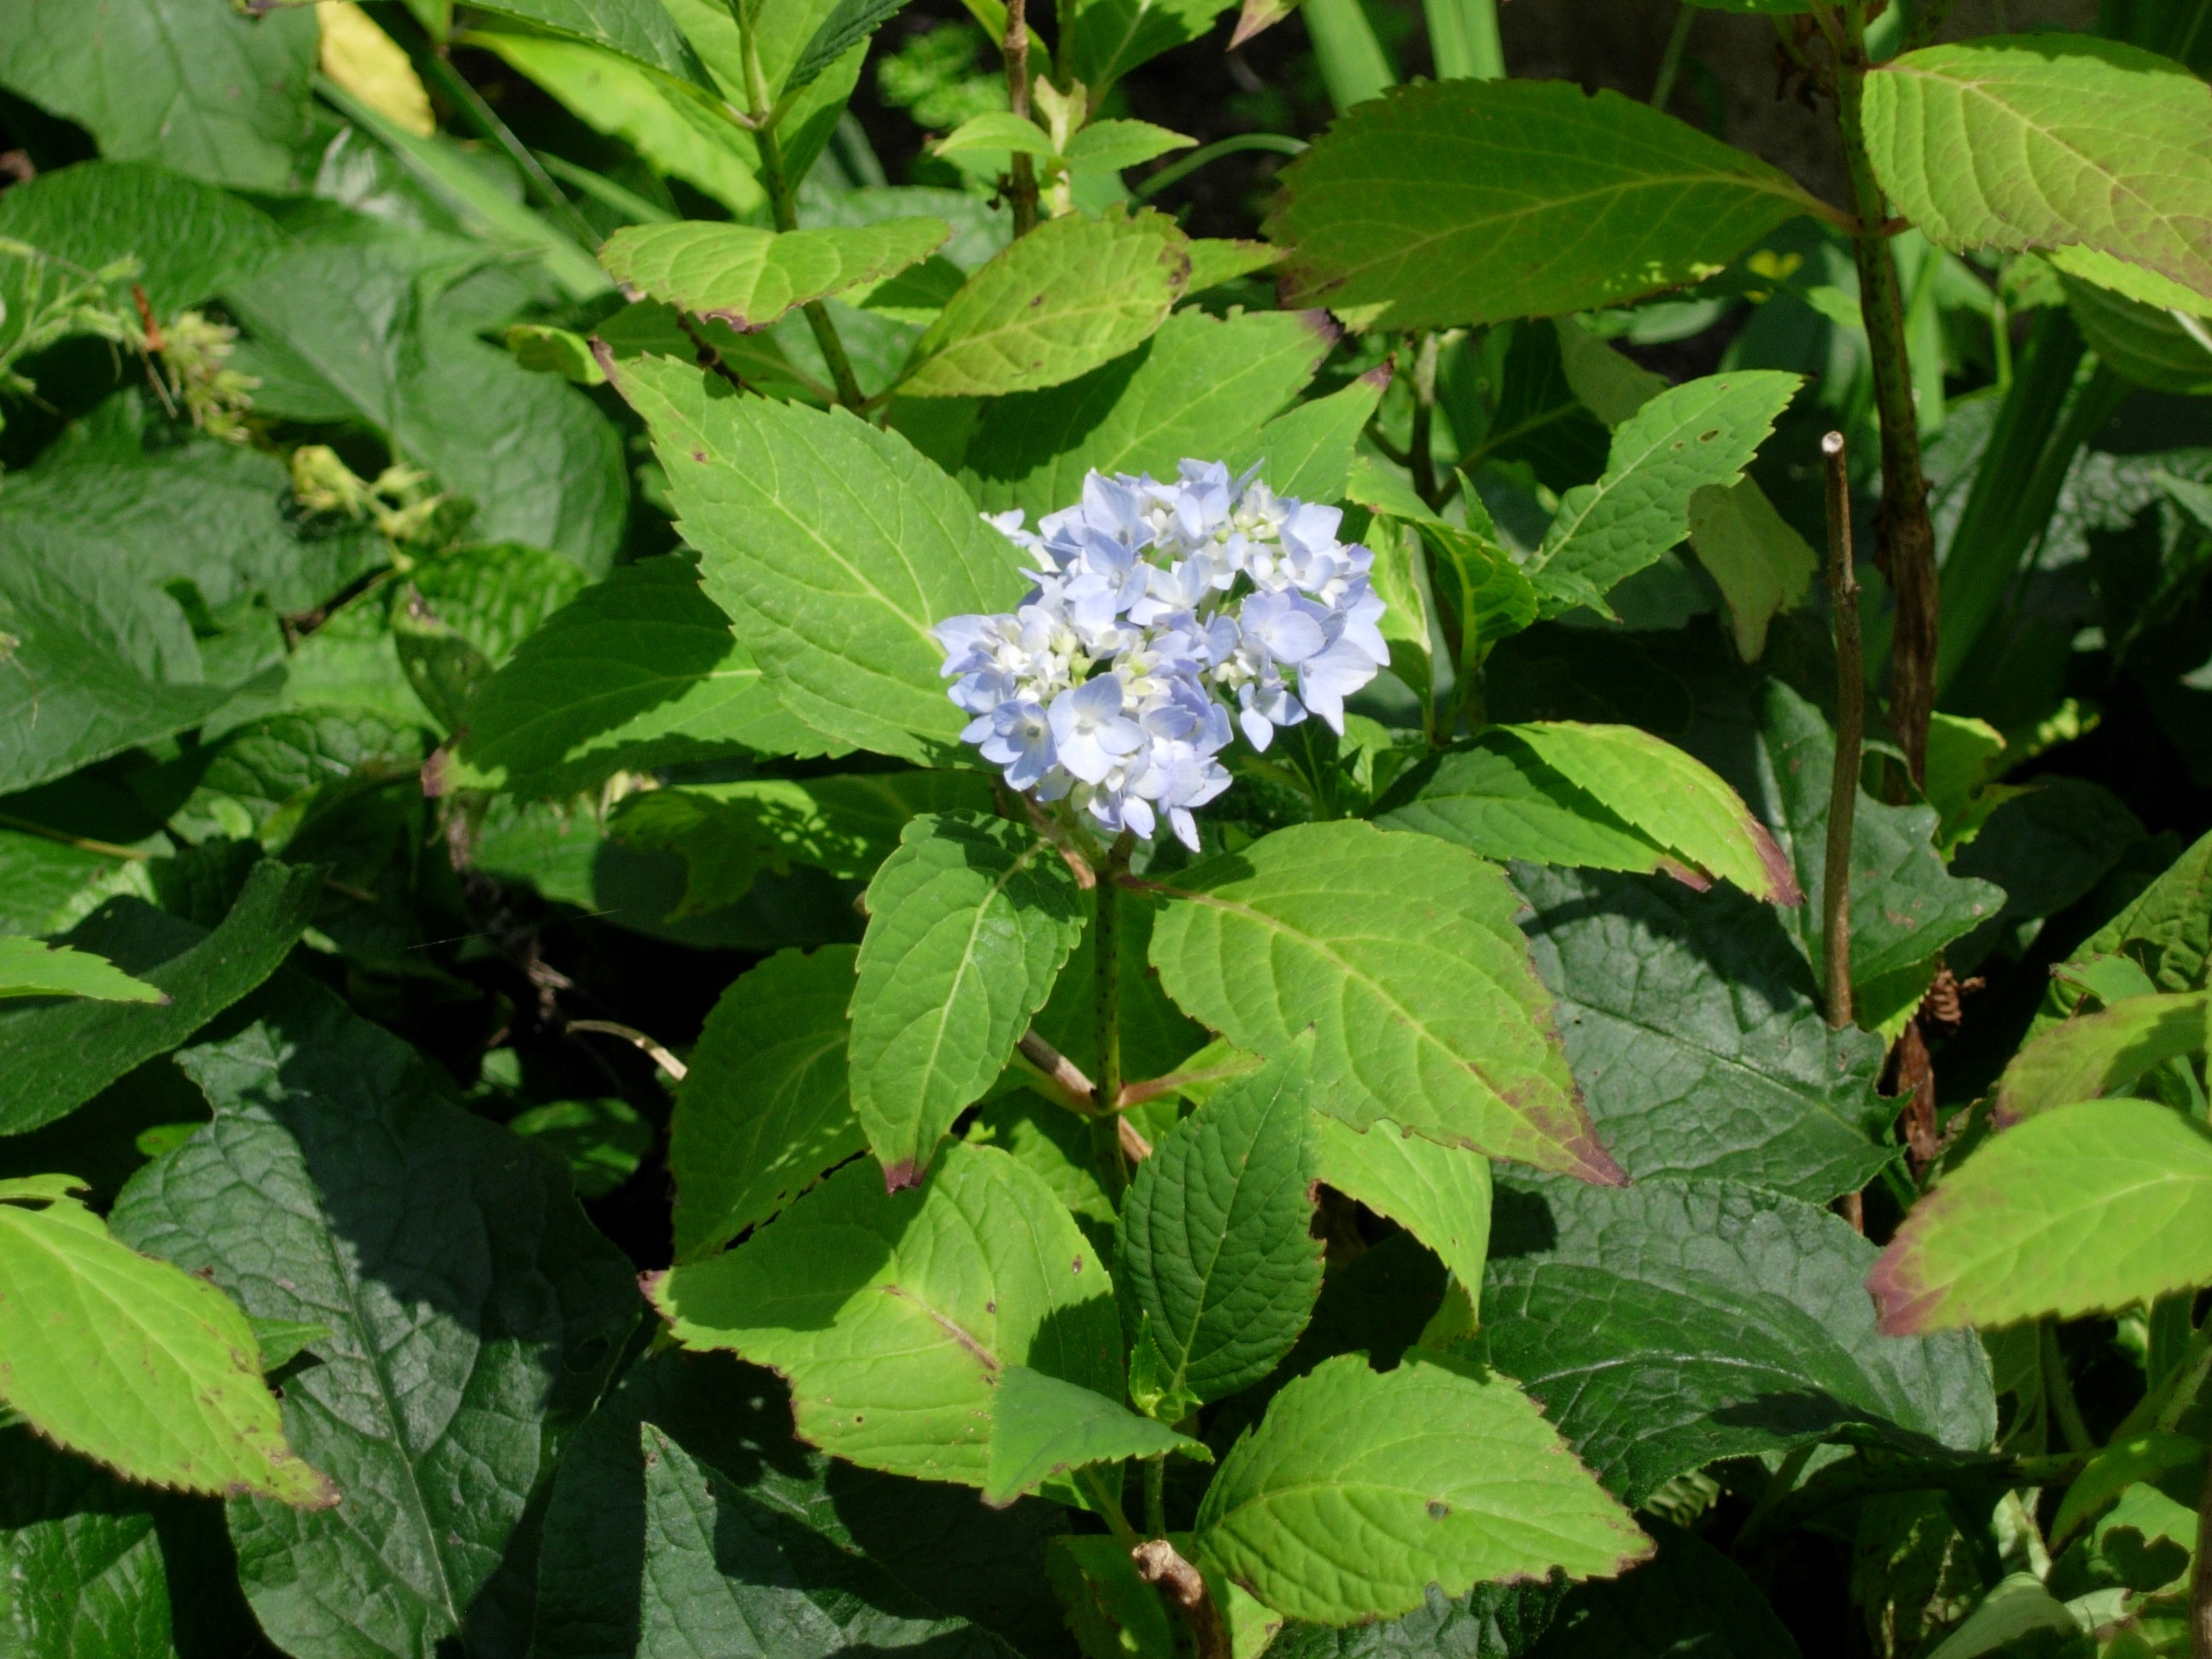
blossom, plant, leaf, flower, bloom, herb, blue, hydrangea, shrub, viburnum, flowering plant, greenhouse hydrangea, hydrangeaceae, cornales, annual plant, land plant, hydrangea serrata